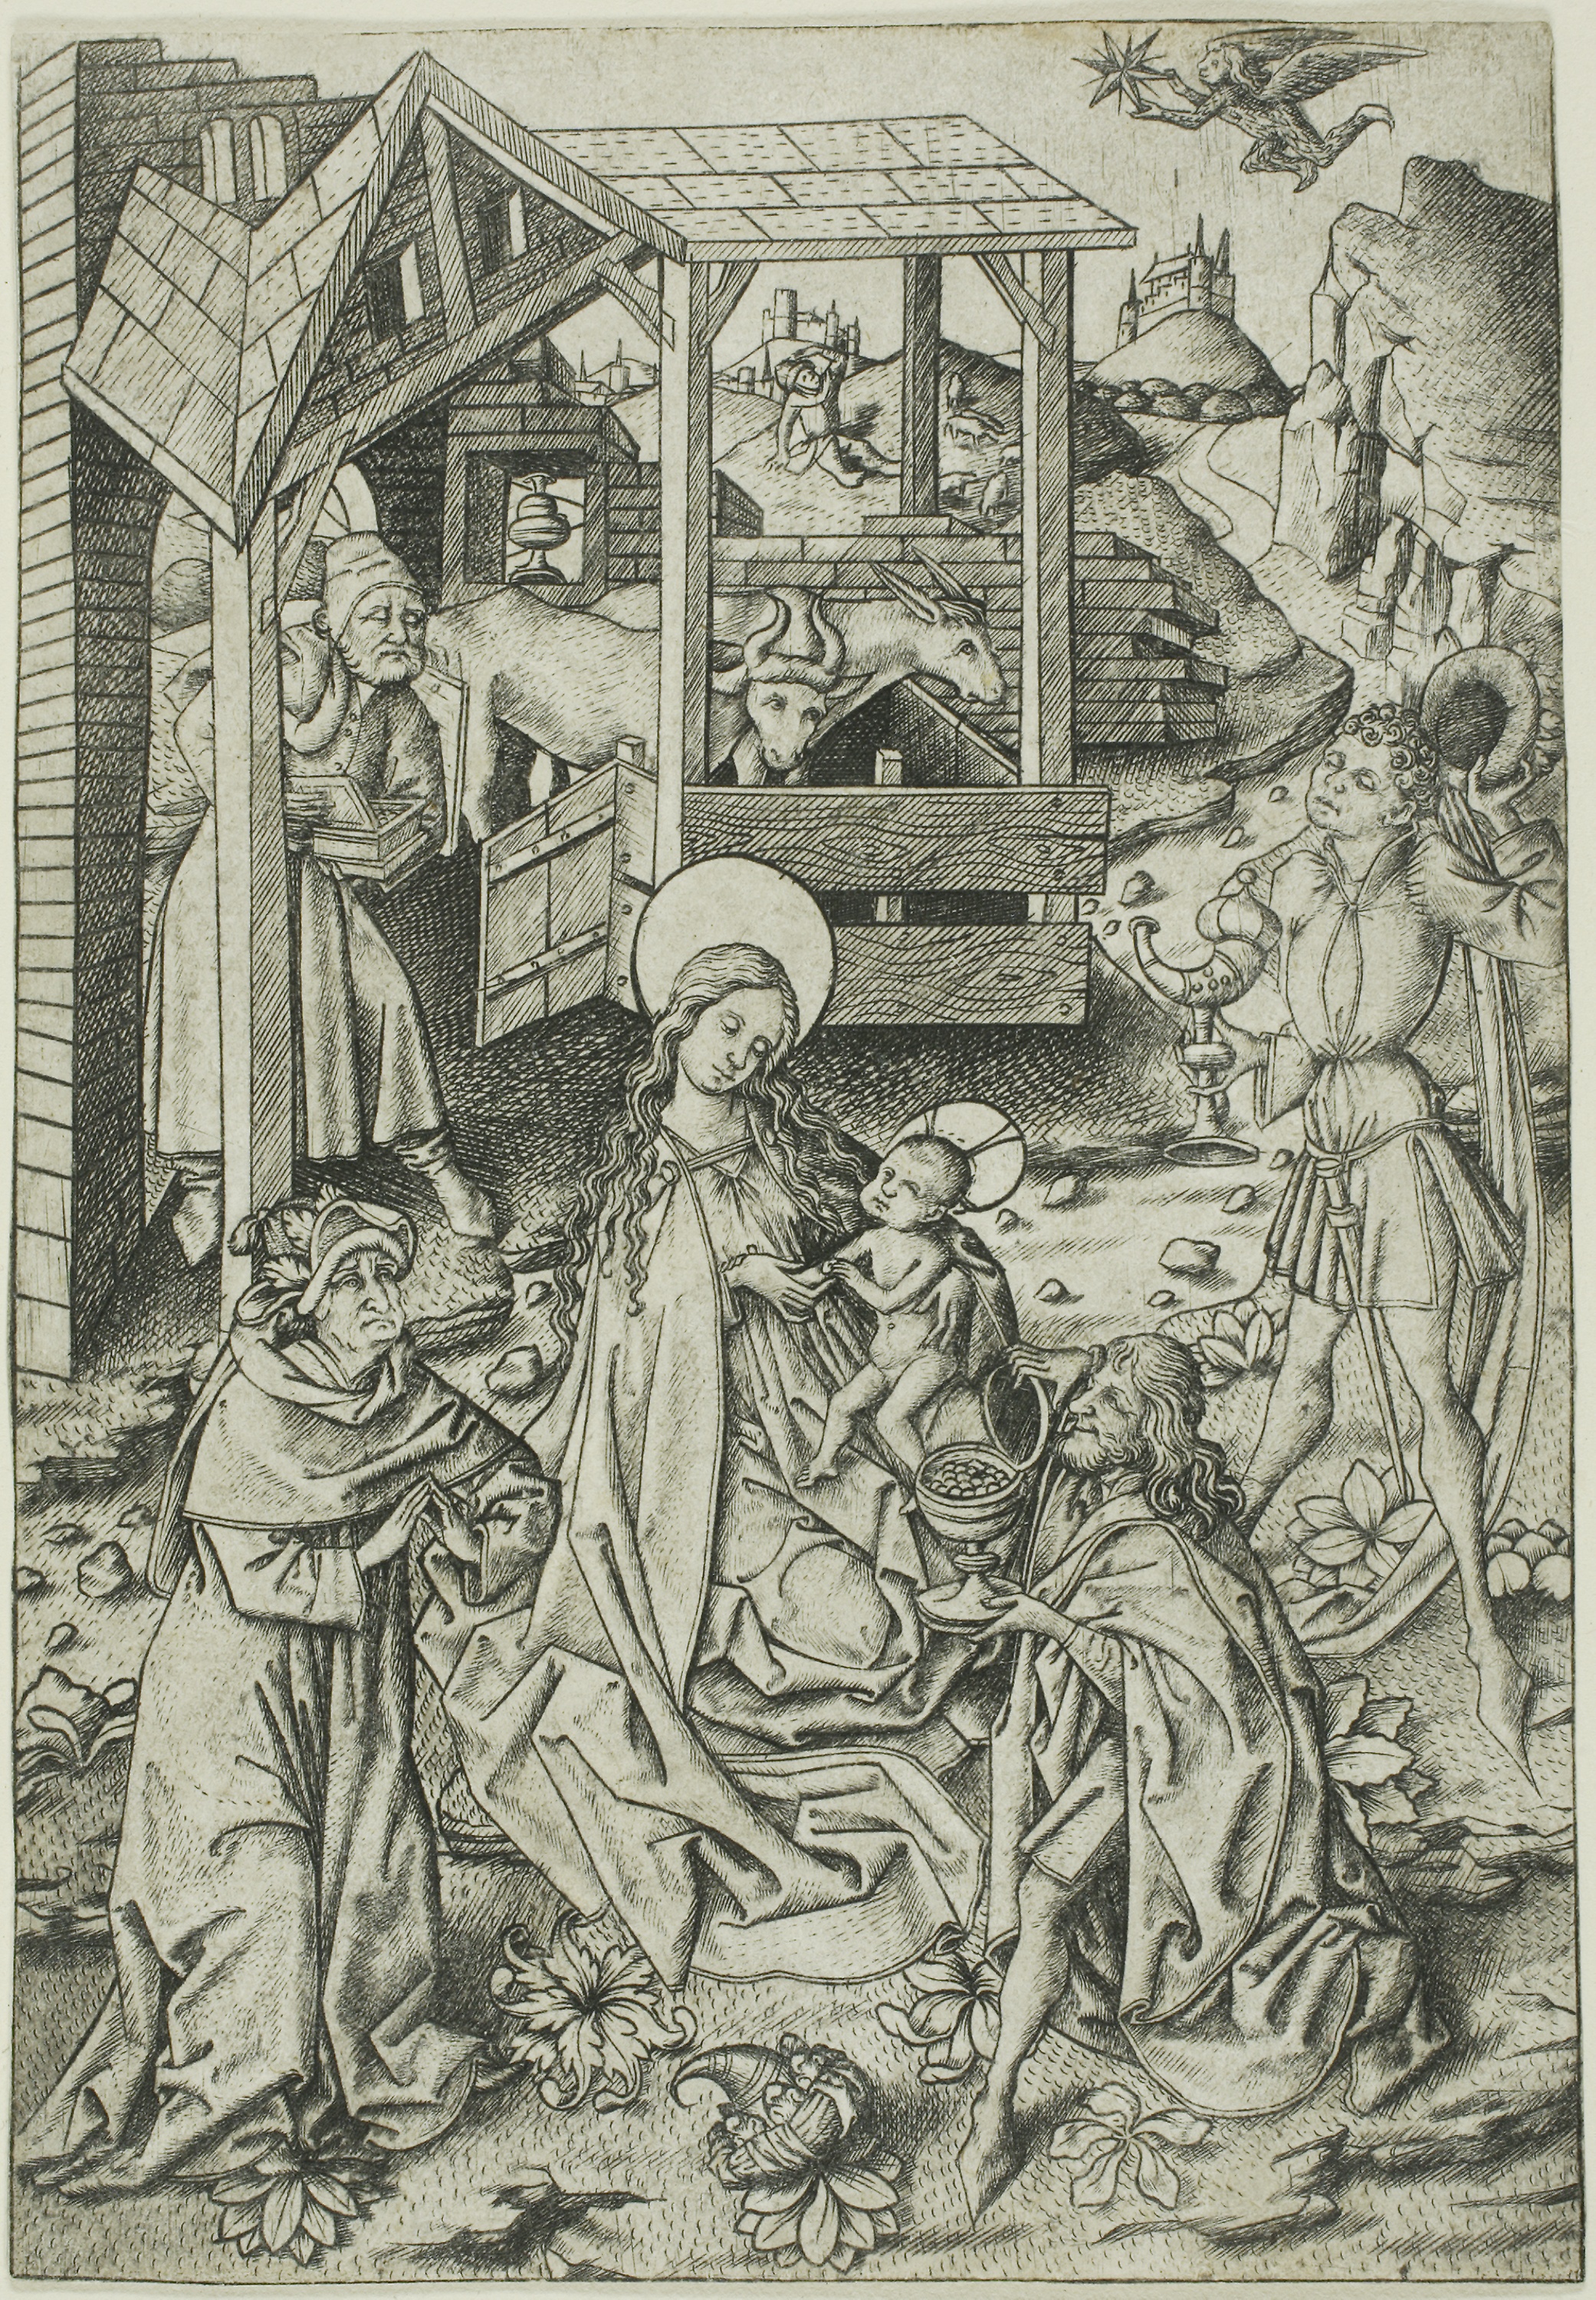
history, black and white, art, middle ages, ancient history, monochrome, artwork, illustration, drawing, visual arts